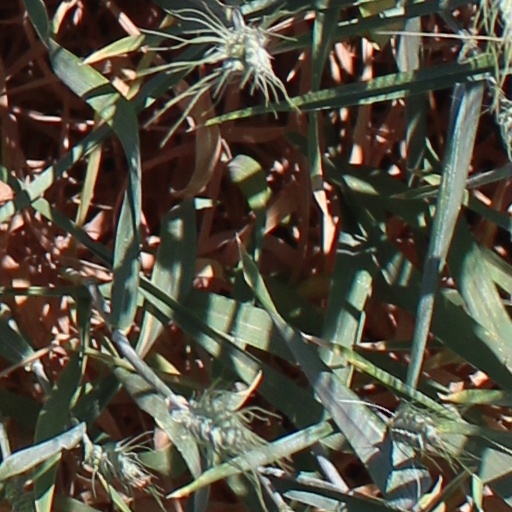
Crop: wheat